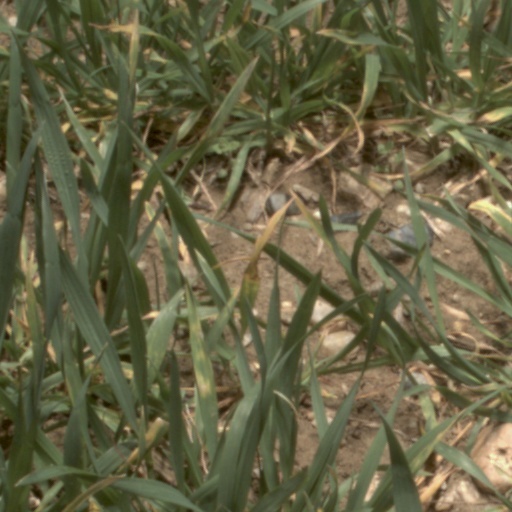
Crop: wheat